French colonial empire

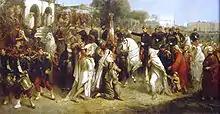
The French expedition in Syria led by General Beaufort d'Hautpoul, landing in Beyrouth on 16 August 1860

More importantly, Napoleon III changed the system of land tenure. While ostensibly well-intentioned, in effect this move destroyed the traditional system of land management and deprived many Algerians of land. While Napoleon did renounce state claims to tribal lands, he also began a process of dismantling tribal land ownership in favour of individual land ownership. This process was corrupted by French officials sympathetic to the French in Algeria who took much of the land they surveyed into public domain. In addition, many tribal leaders, chosen for loyalty to the French rather than influence in their tribe, immediately sold communal land for cash.